Angelica Schuyler Church

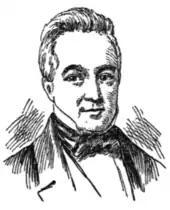
Philip Schuyler Church, eldest son of Angelica and John Barker Church

John and Angelica Church returned to the United States in May 1797 for a visit, and returned permanently in 1799 to be reunited with the Schuyler family in New York.